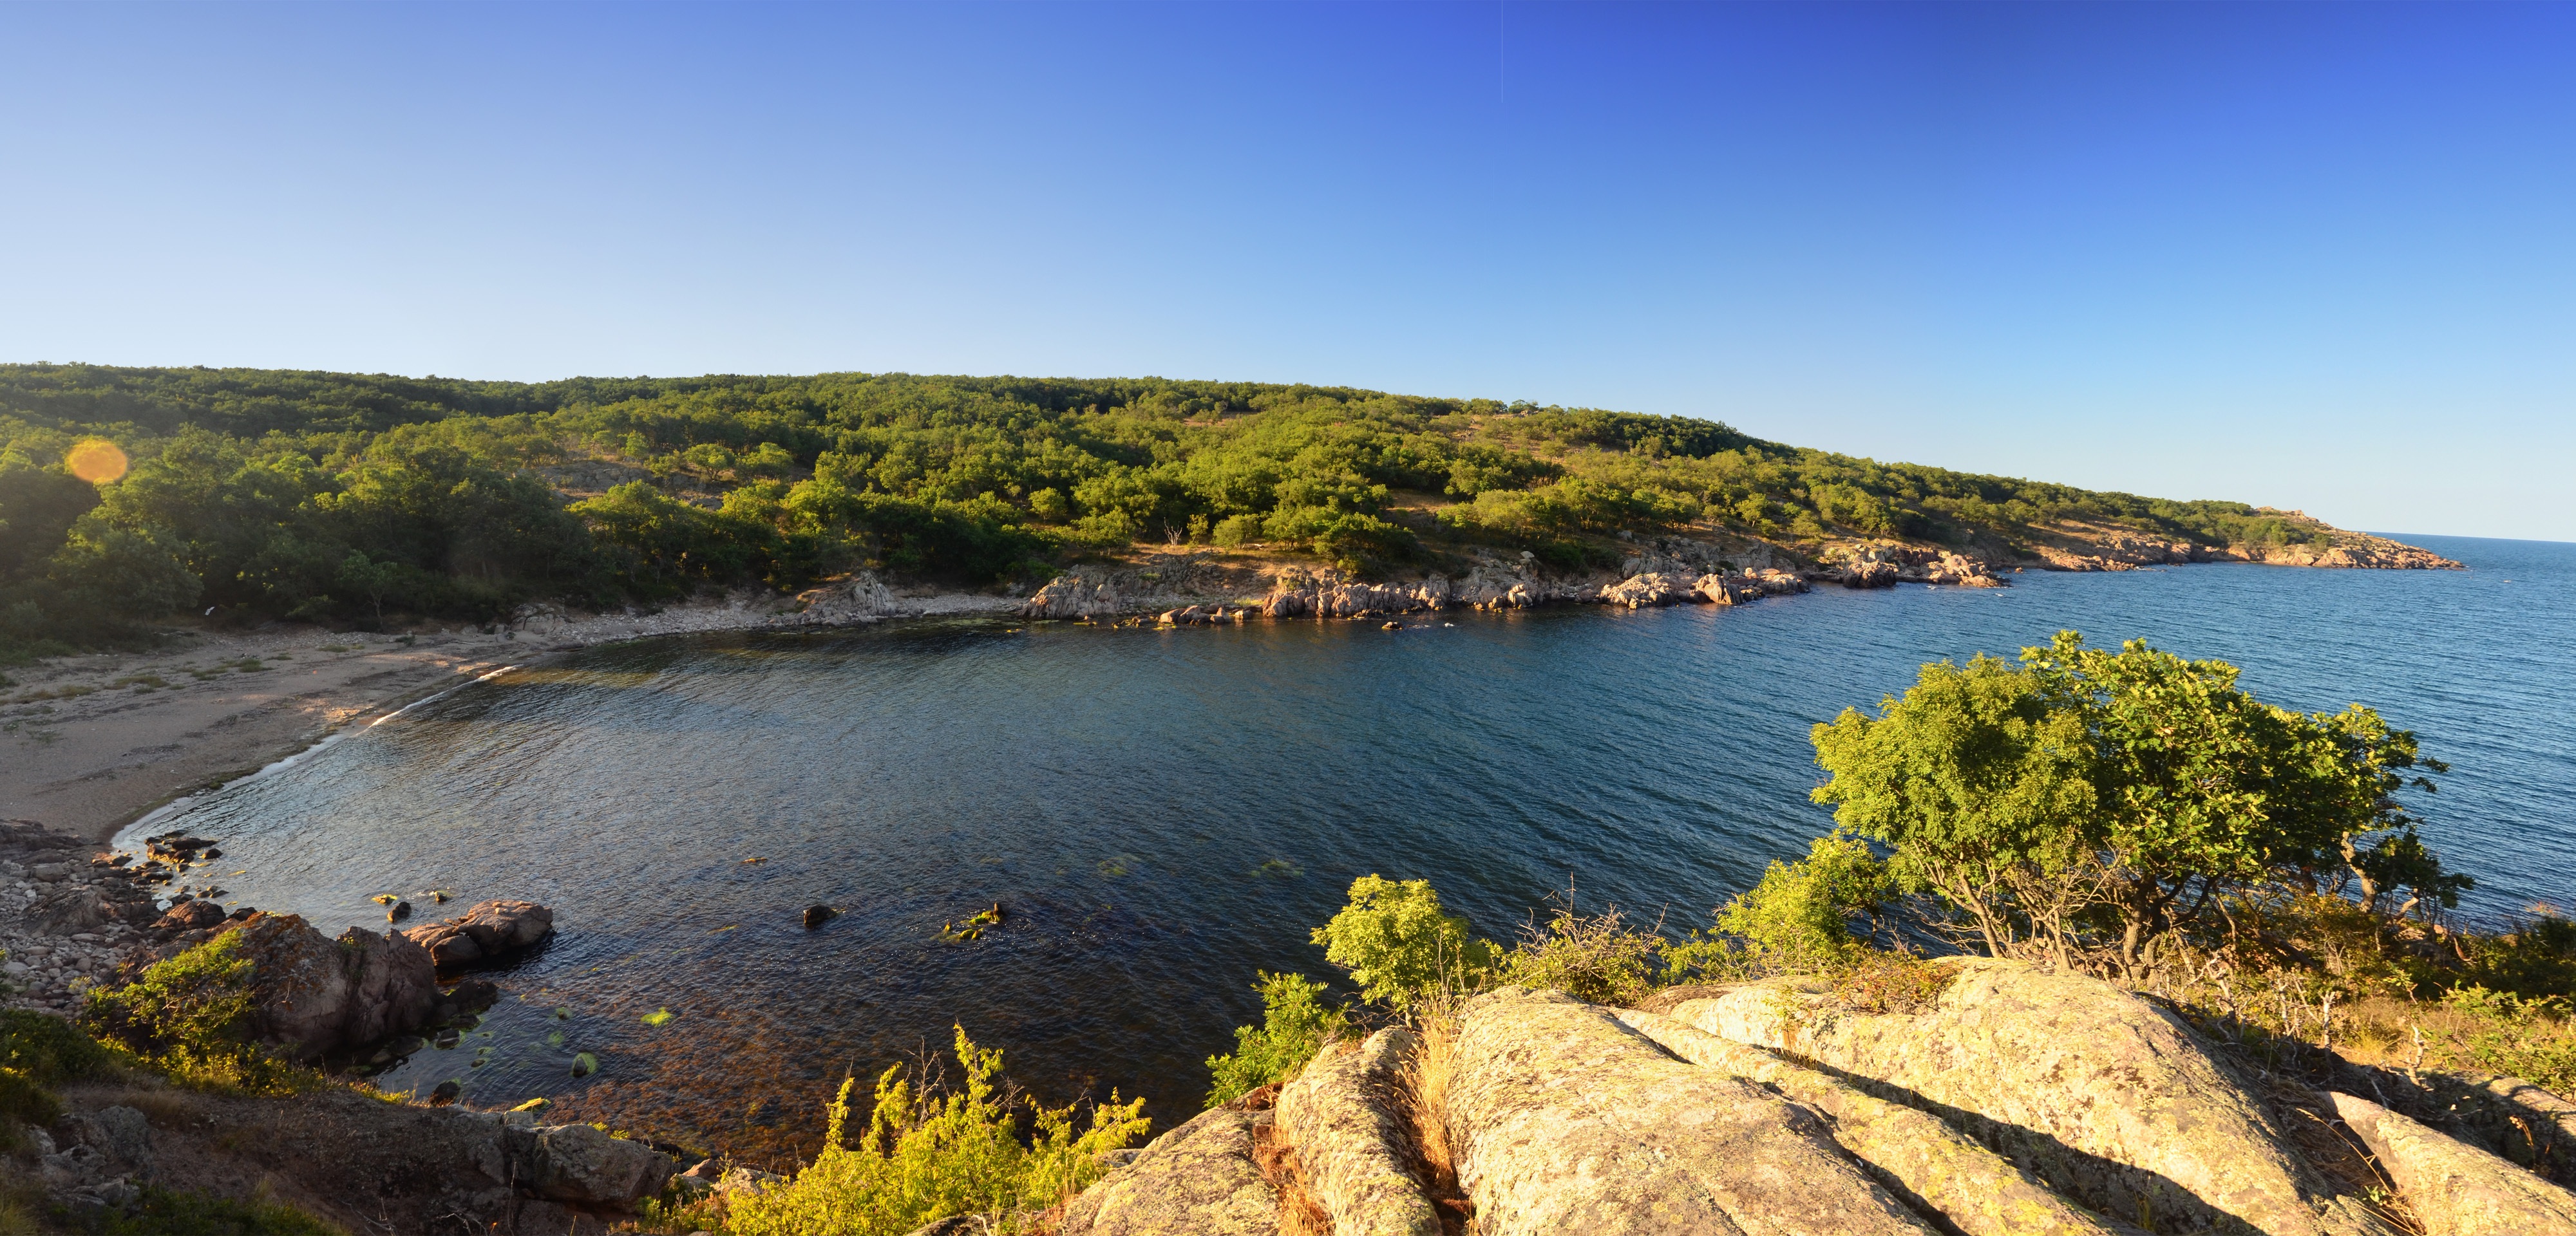
beach, landscape, sea, coast, water, nature, outdoor, sky, shore, lake, panorama, summer, coastline, cliff, panoramic, cove, paradise, tranquil, seascape, bay, blue, reservoir, terrain, body of water, sunny, exotic, loch, cape, nobody, landform